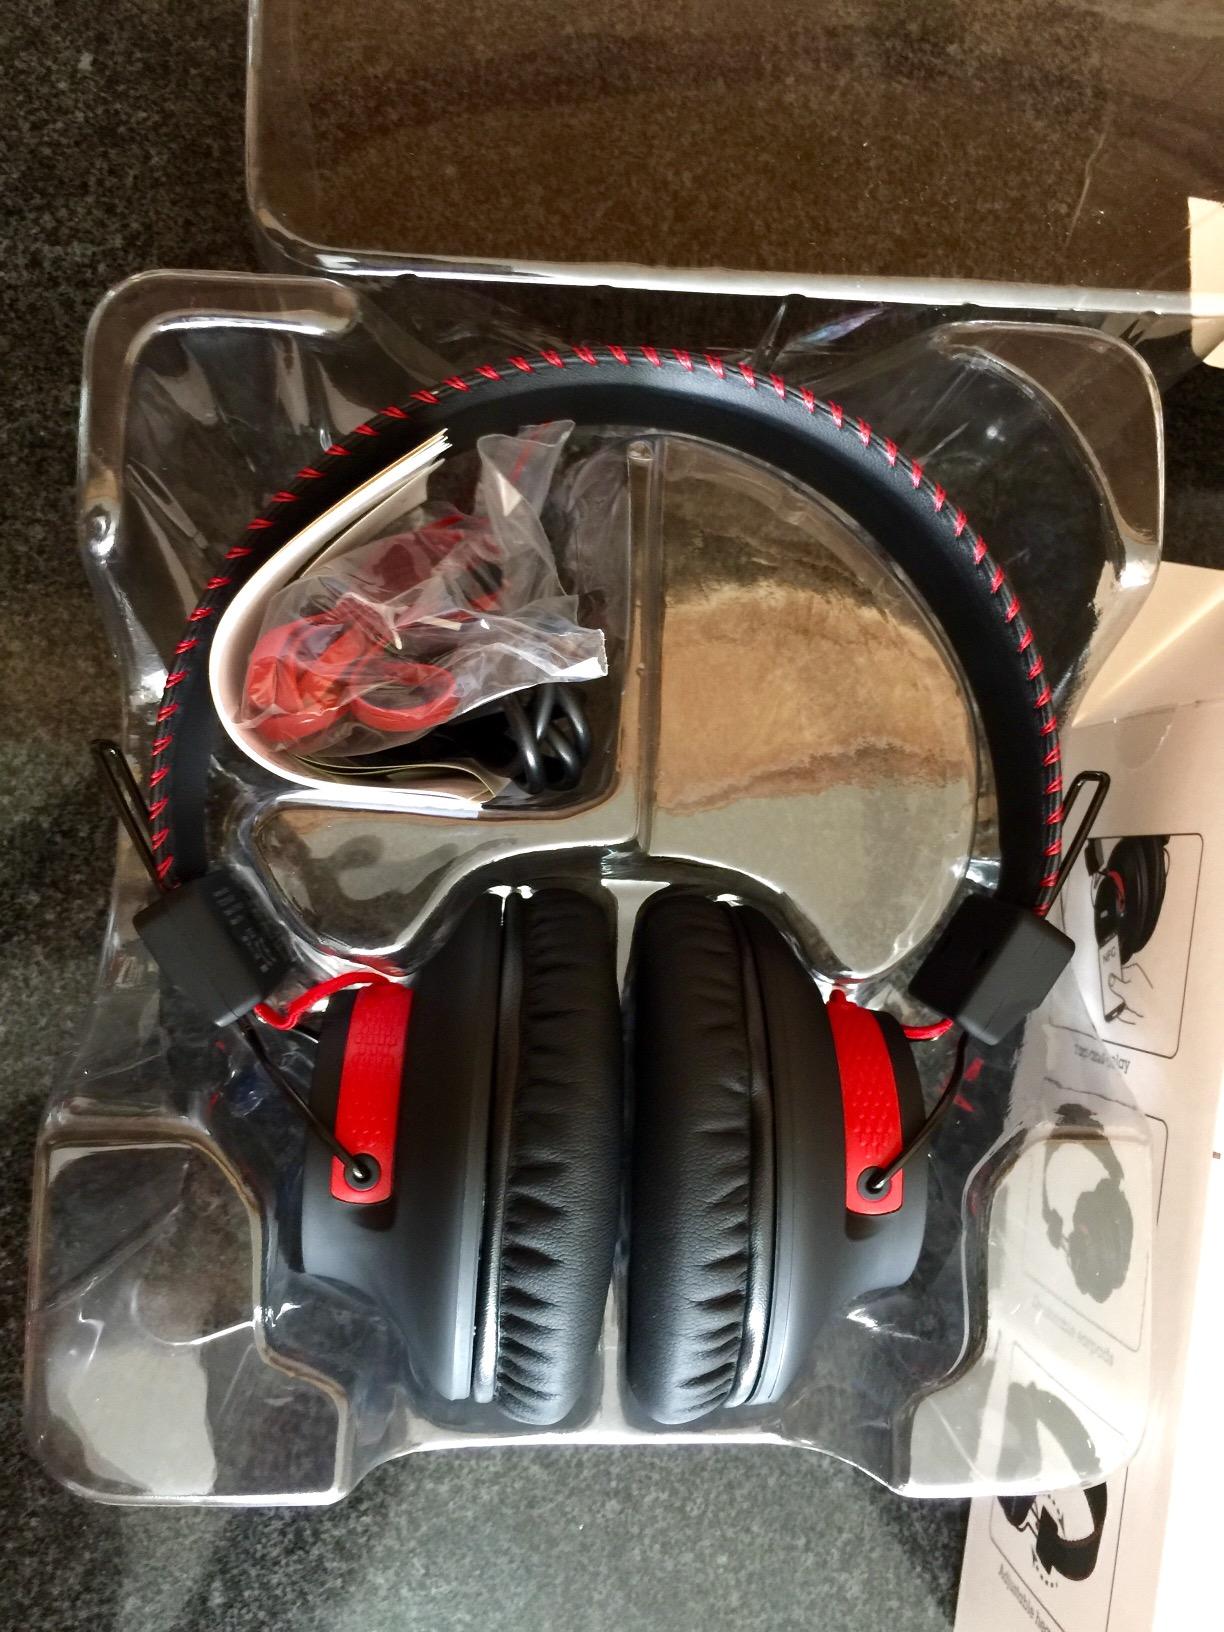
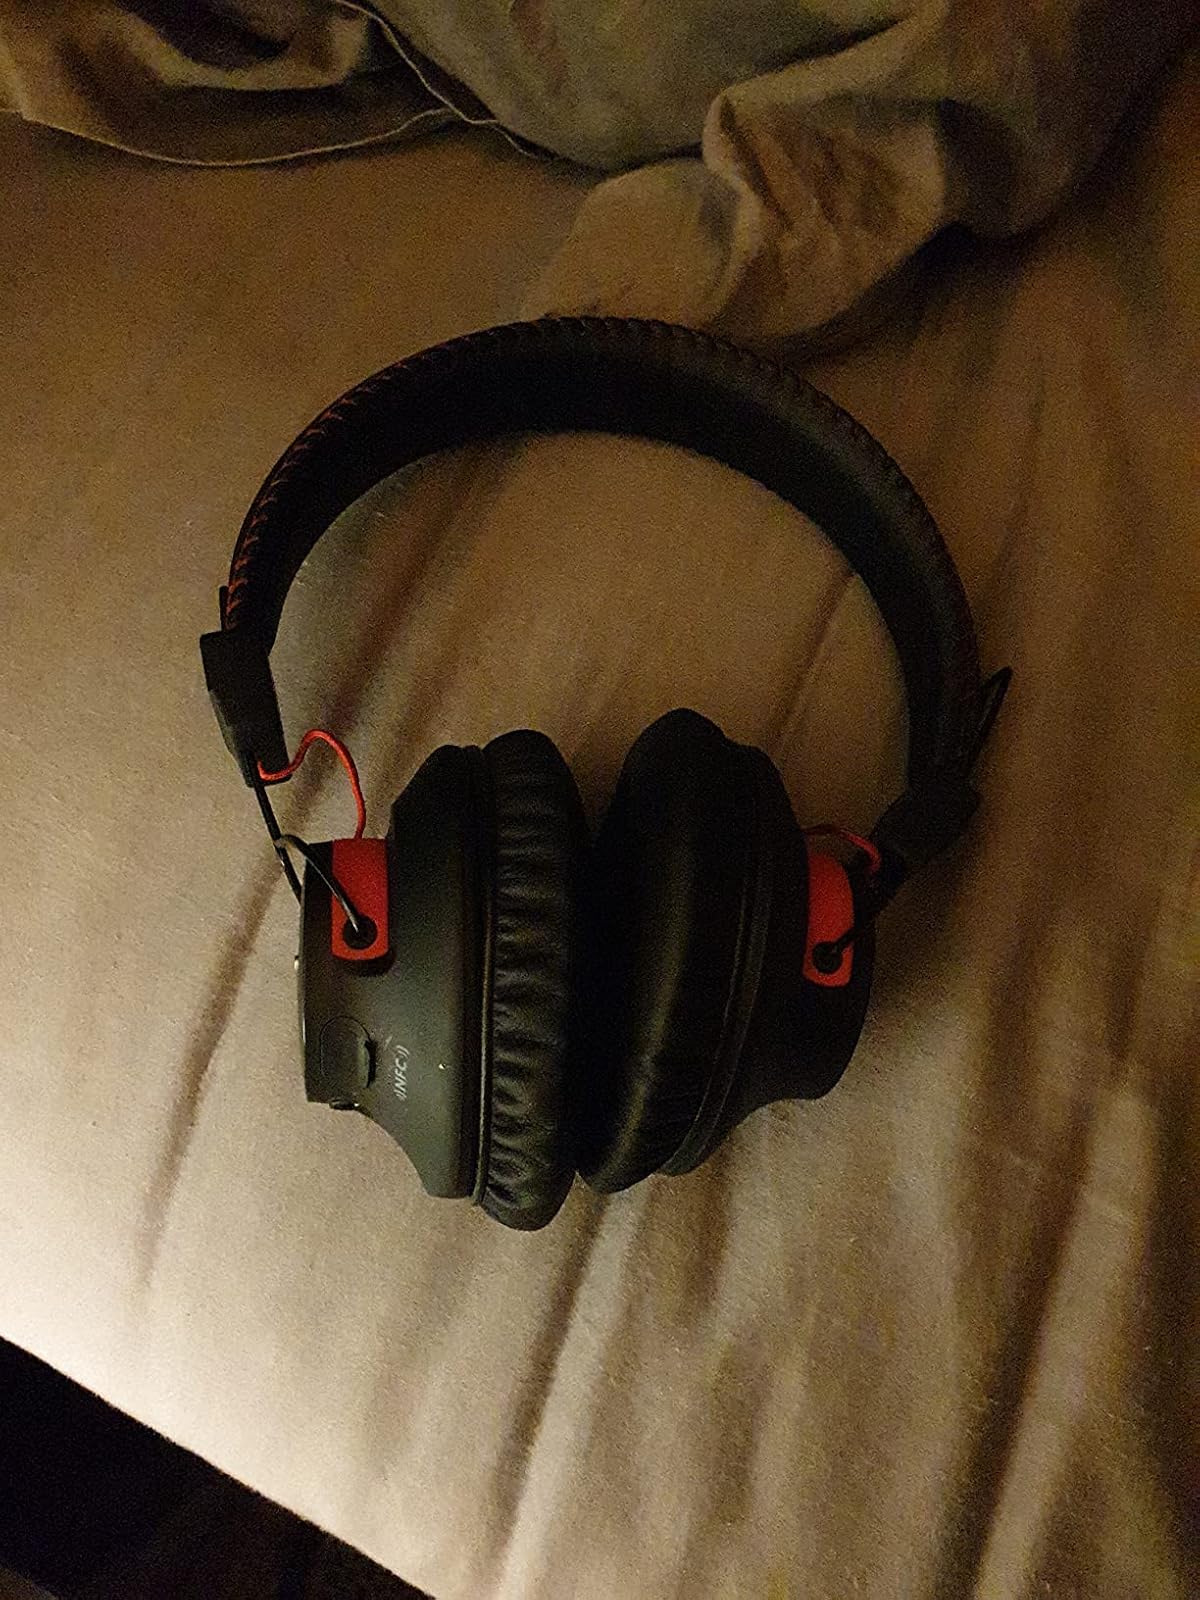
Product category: headphones
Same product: yes